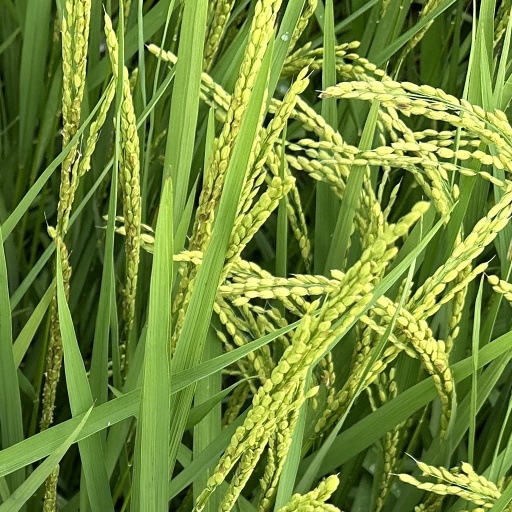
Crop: rice